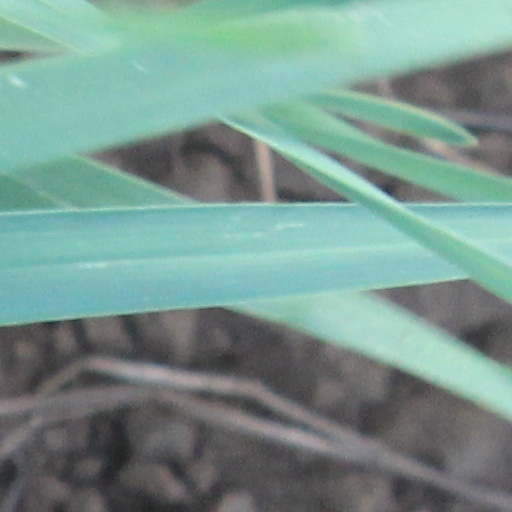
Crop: wheat